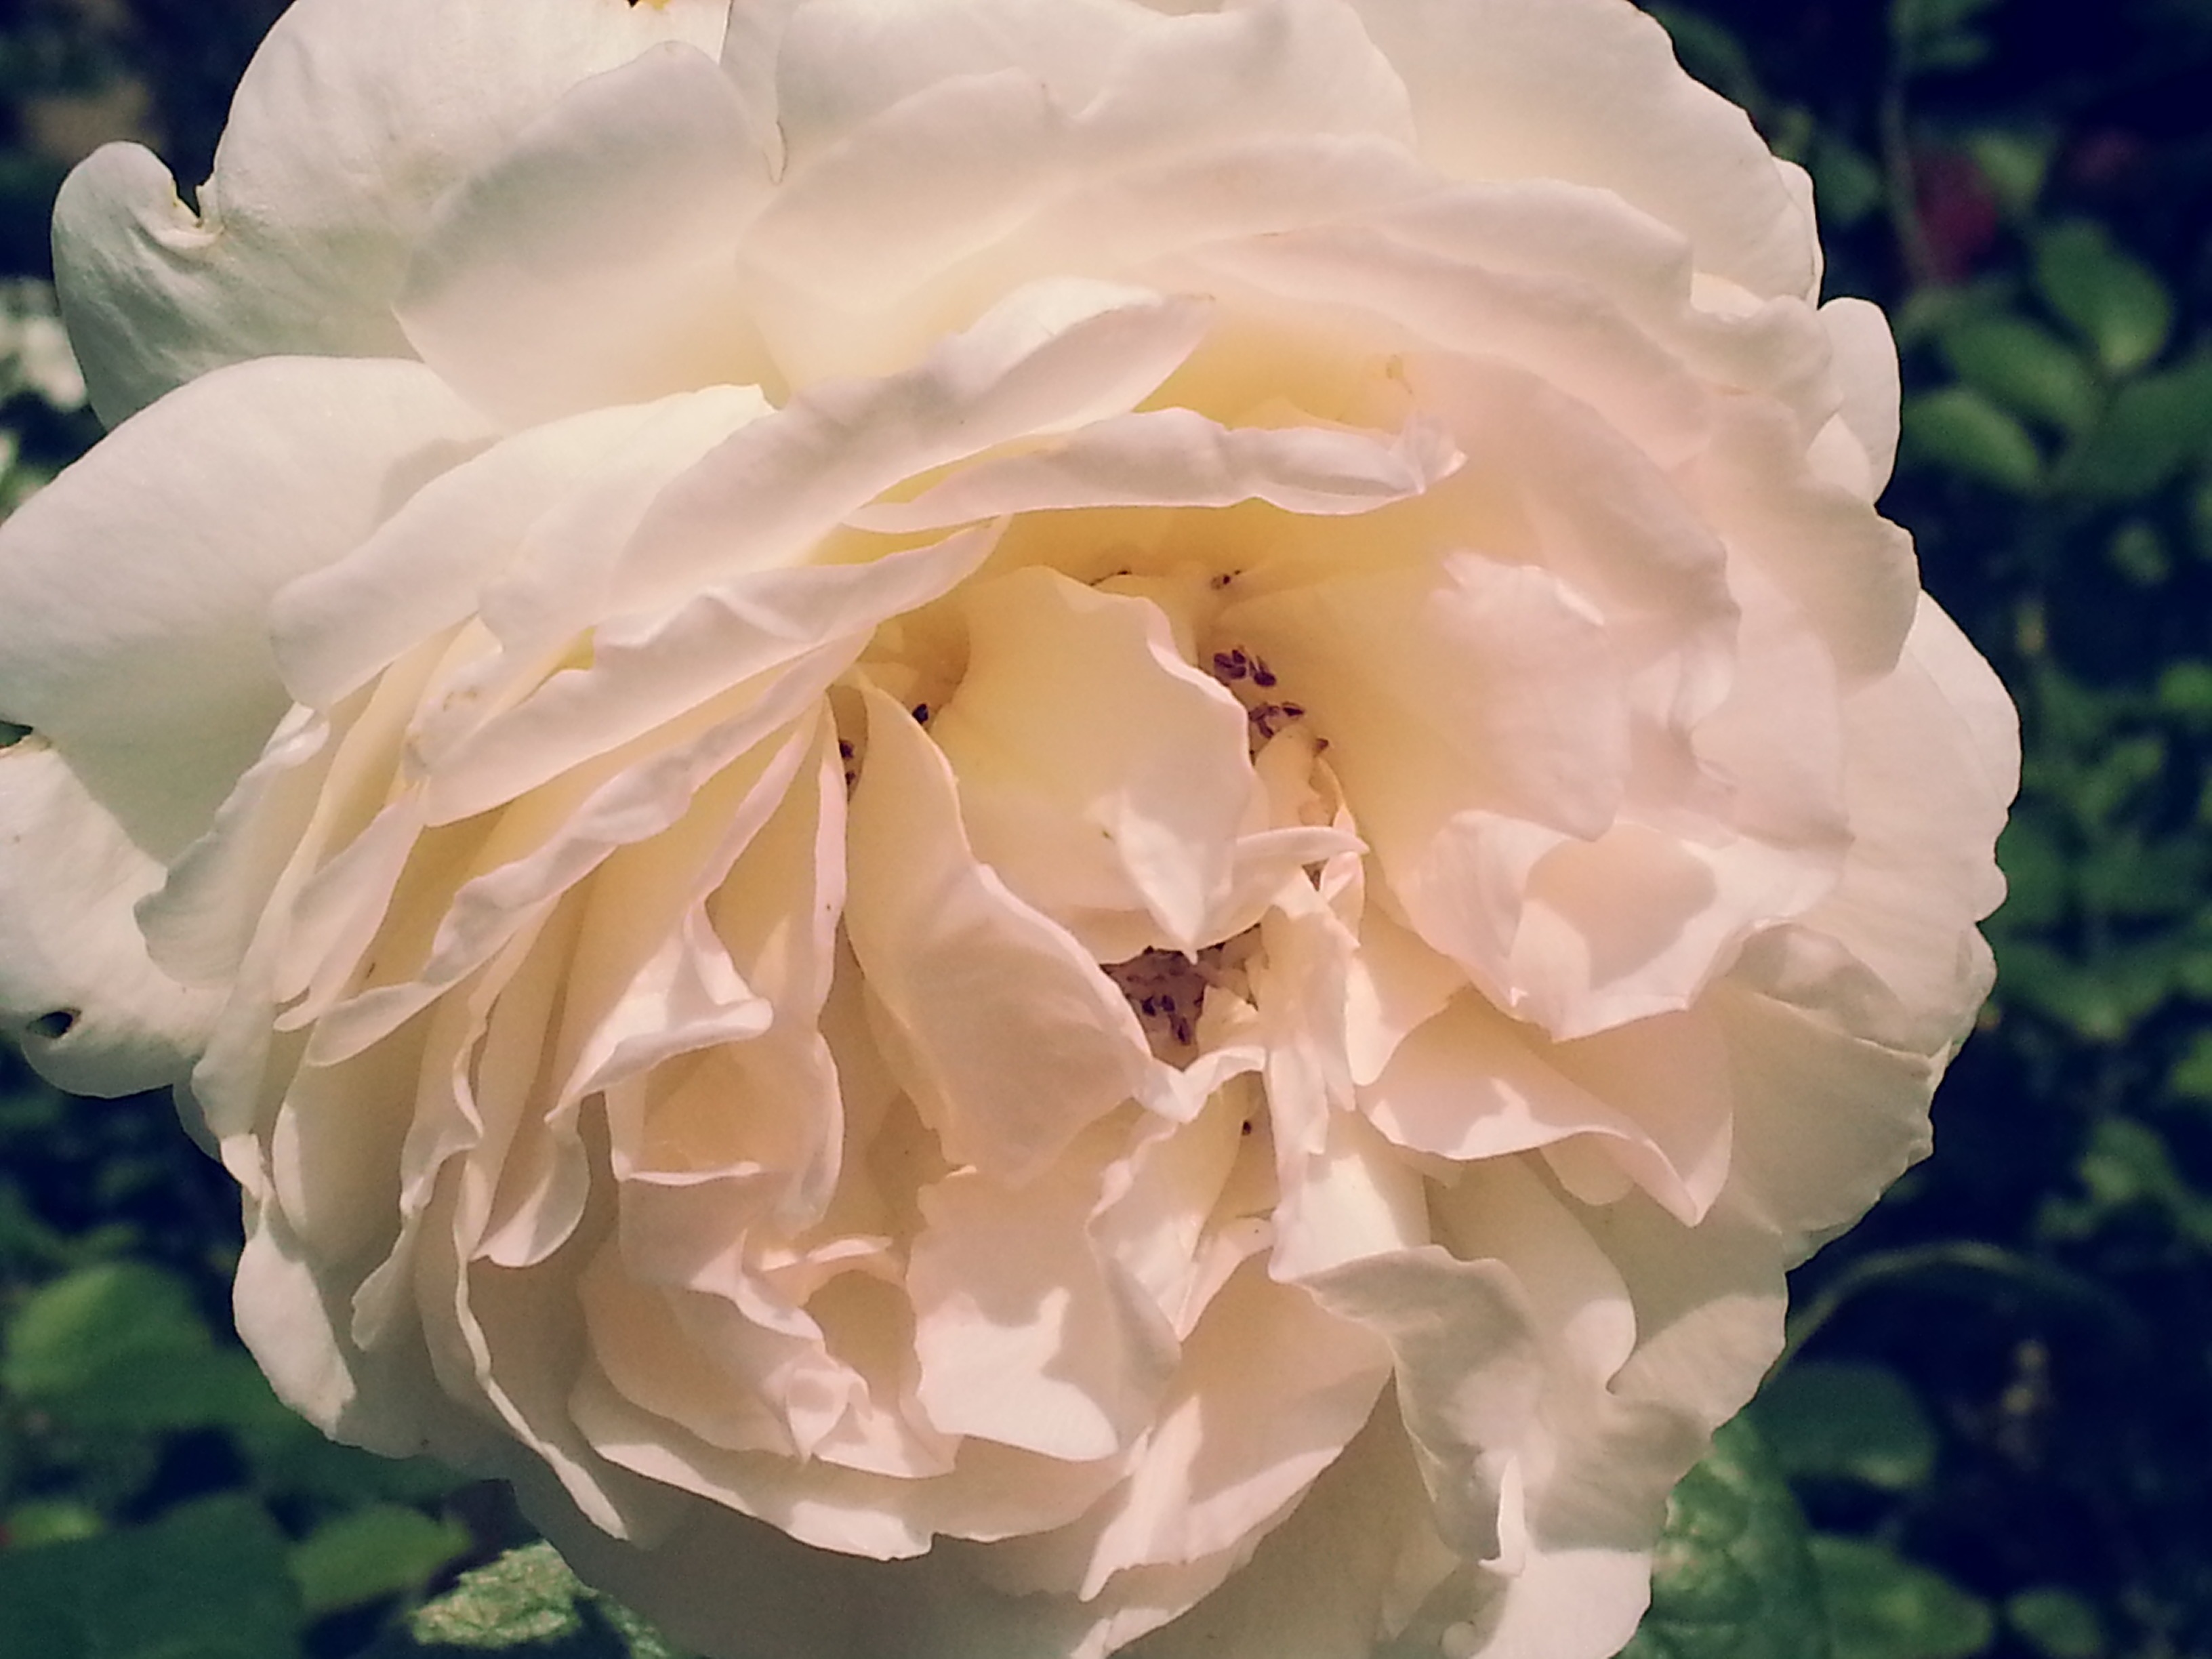
nature, blossom, plant, white, flower, petal, rose, flora, flowers, peony, floribunda, macro photography, flowering plant, garden roses, rose family, way of the roses, land plant, rosa centifolia